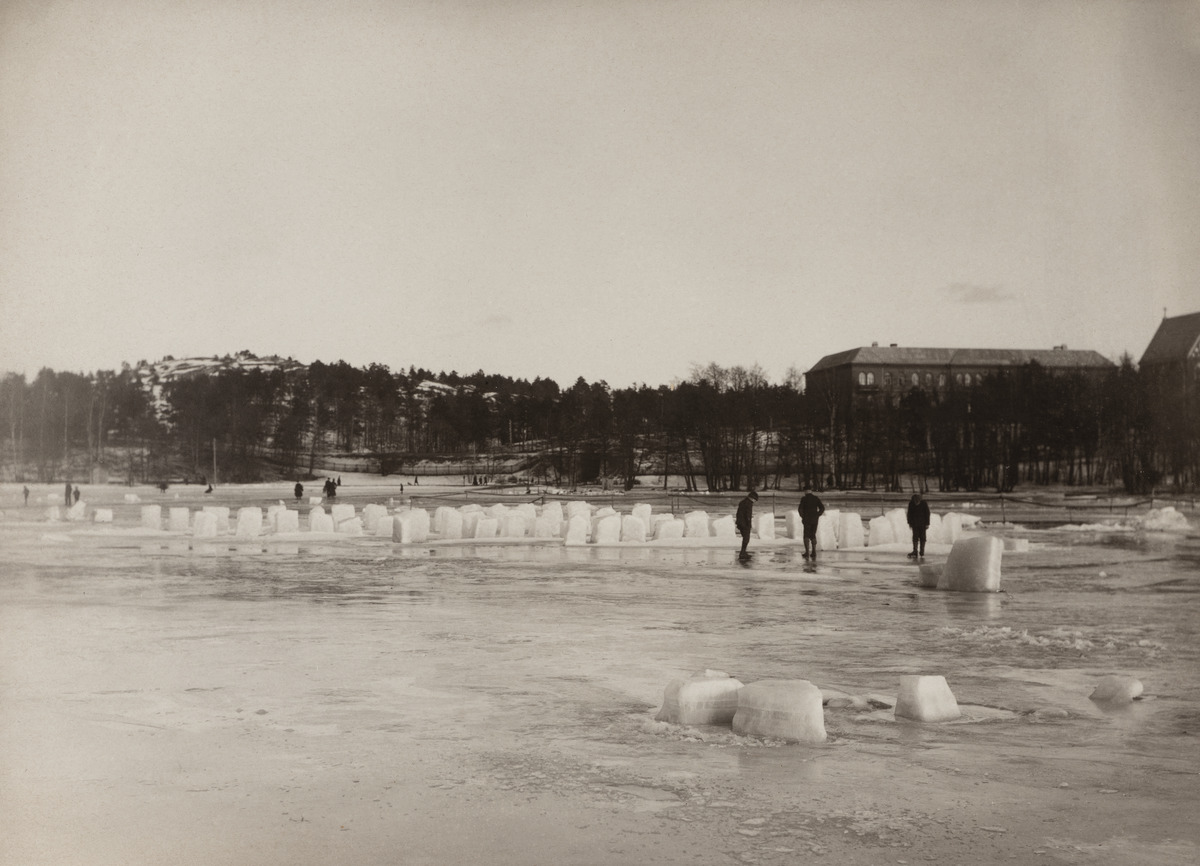
Jäiden nostoa Töölönlahdella, taustalla Diakonissalaitos
sisällön kuvaus: Jäiden nostoa Töölönlahdella, taustalla Diakonissalaitos. mustavalkoinen
Ajankohta: kuvausaika 1900 n.
Paikka: Suomi, Uusimaa, Helsinki, Töölö Helsinki, Taka-Töölö Helsinki, Töölönlahti
Aiheet: vuodenajat, talvi, jää, jäähdytystekniikka